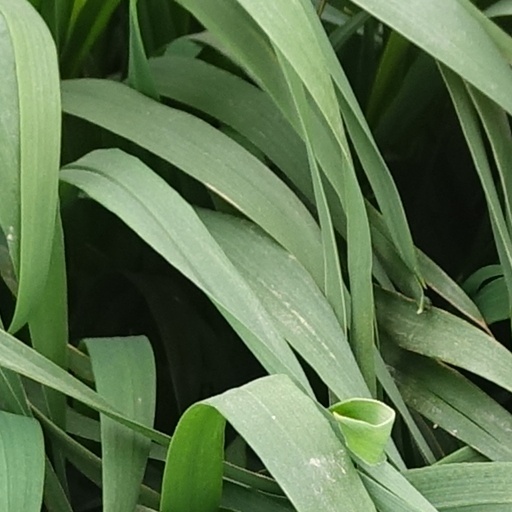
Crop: wheat